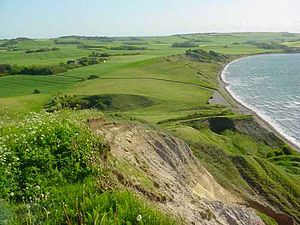
Hanklit
Hanklit.
Hanklit er en 60 meter høj klint beliggende ud til Thisted Bredning i Flade Sogn, 7 kilometer øst for Vilsund på den nordlige del af øen Mors. Den er Danmarks største molerklint og indeholder skiftende lag af vulkansk aske, der ses som mørke striber i det lysere moler. Klinten, som er fredet, er en del af en større fredning, der også omfatter det højeste punkt på Mors, den 89 meter høje Salgjerhøj. Allerede i 1934 havde ”Foreningen til Hanklits Fredning”, der var dannet på privat initiativ for at sikre klinten mod råstofgravning, rejst midler nok til at købe hele Hanklit. Dermed blev klinten gjort tilgængelig for offentligheden, og i 1937 blev den imponerende molerklint fredet. I 1966 blev fredningen udvidet til at omfatte hele området omkring Salgjerhøj og Hanklit, i alt knap 171 hektar.